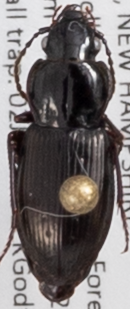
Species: Pterostichus pensylvanicus
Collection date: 2021-06-02
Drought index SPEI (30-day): -1.594
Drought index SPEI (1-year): -1.19
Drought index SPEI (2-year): -0.642